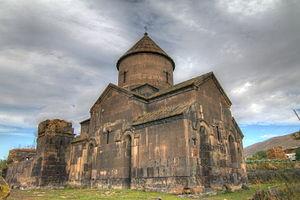
Eghipatrush ou Yeghipatrush est une communauté rurale du marz d'Aragatsotn, en Arménie. Elle compte 847 habitants en 2009.